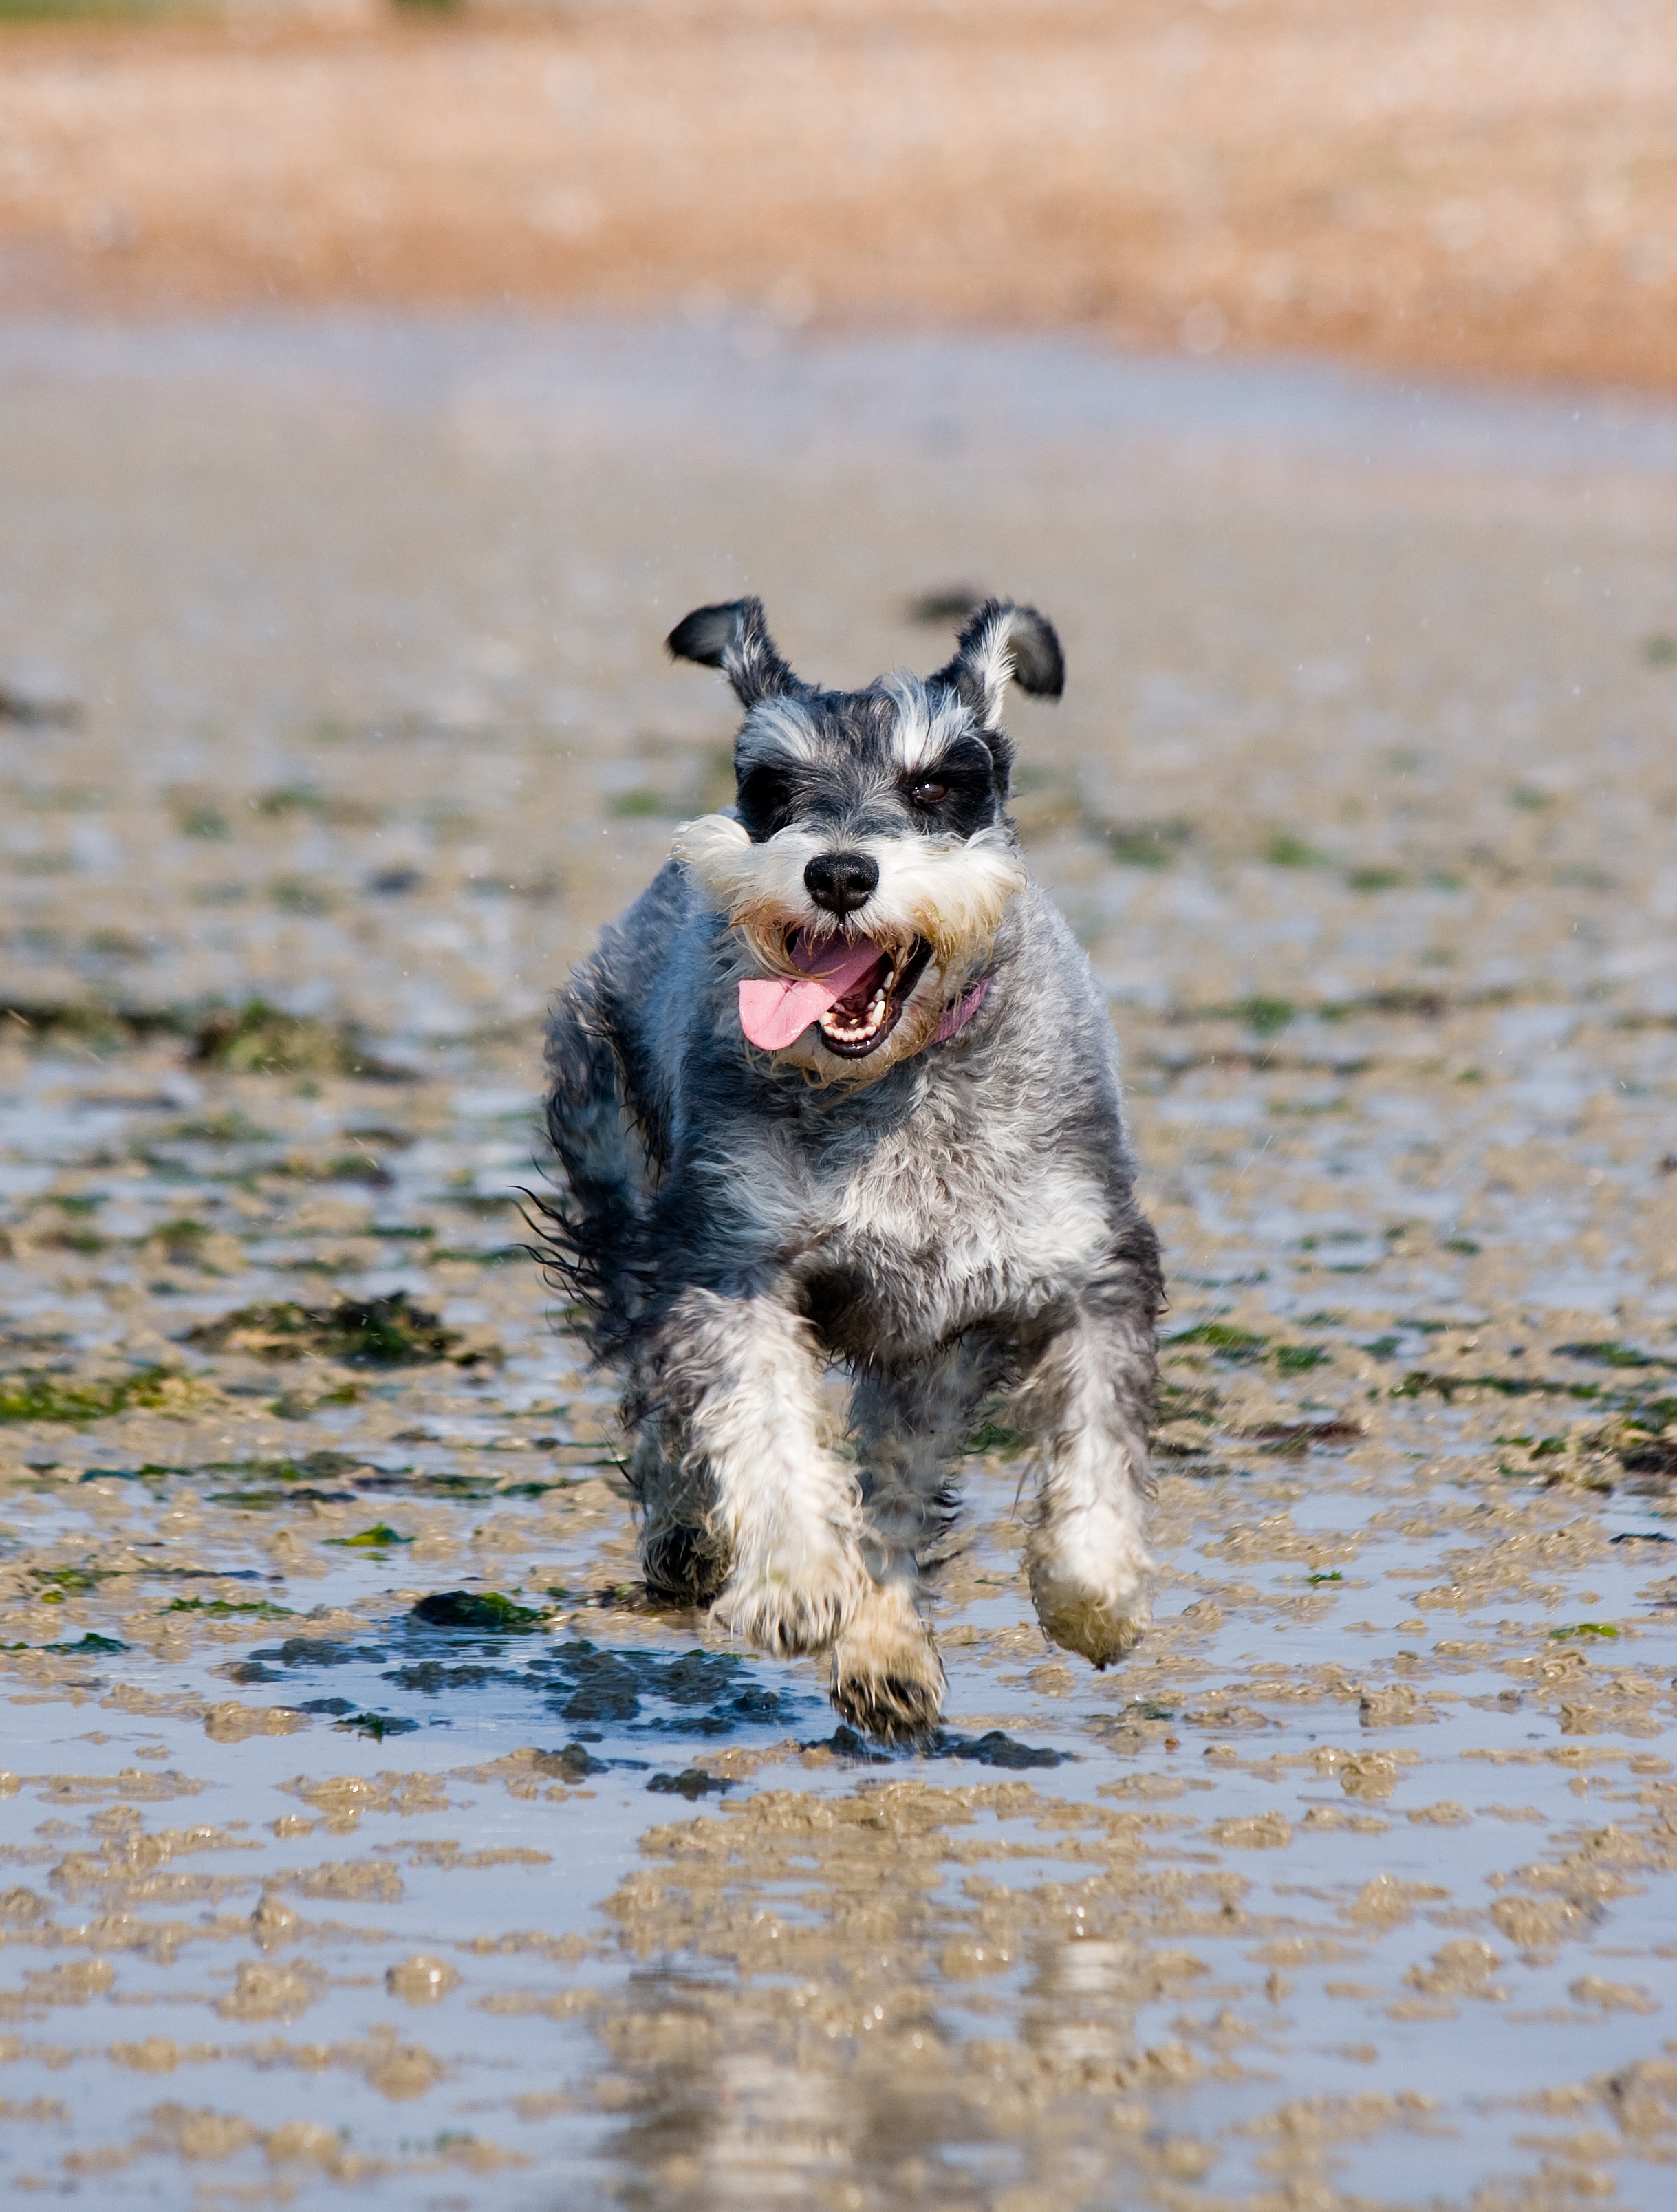
beach, coast, sand, running, puppy, dog, canine, photo, seaside, pet, mammal, energy, outdoors, happy, vertebrate, beautiful, image, schnauzer, miniature schnauzer, breed, excited, dog like mammal